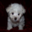
Label: dog